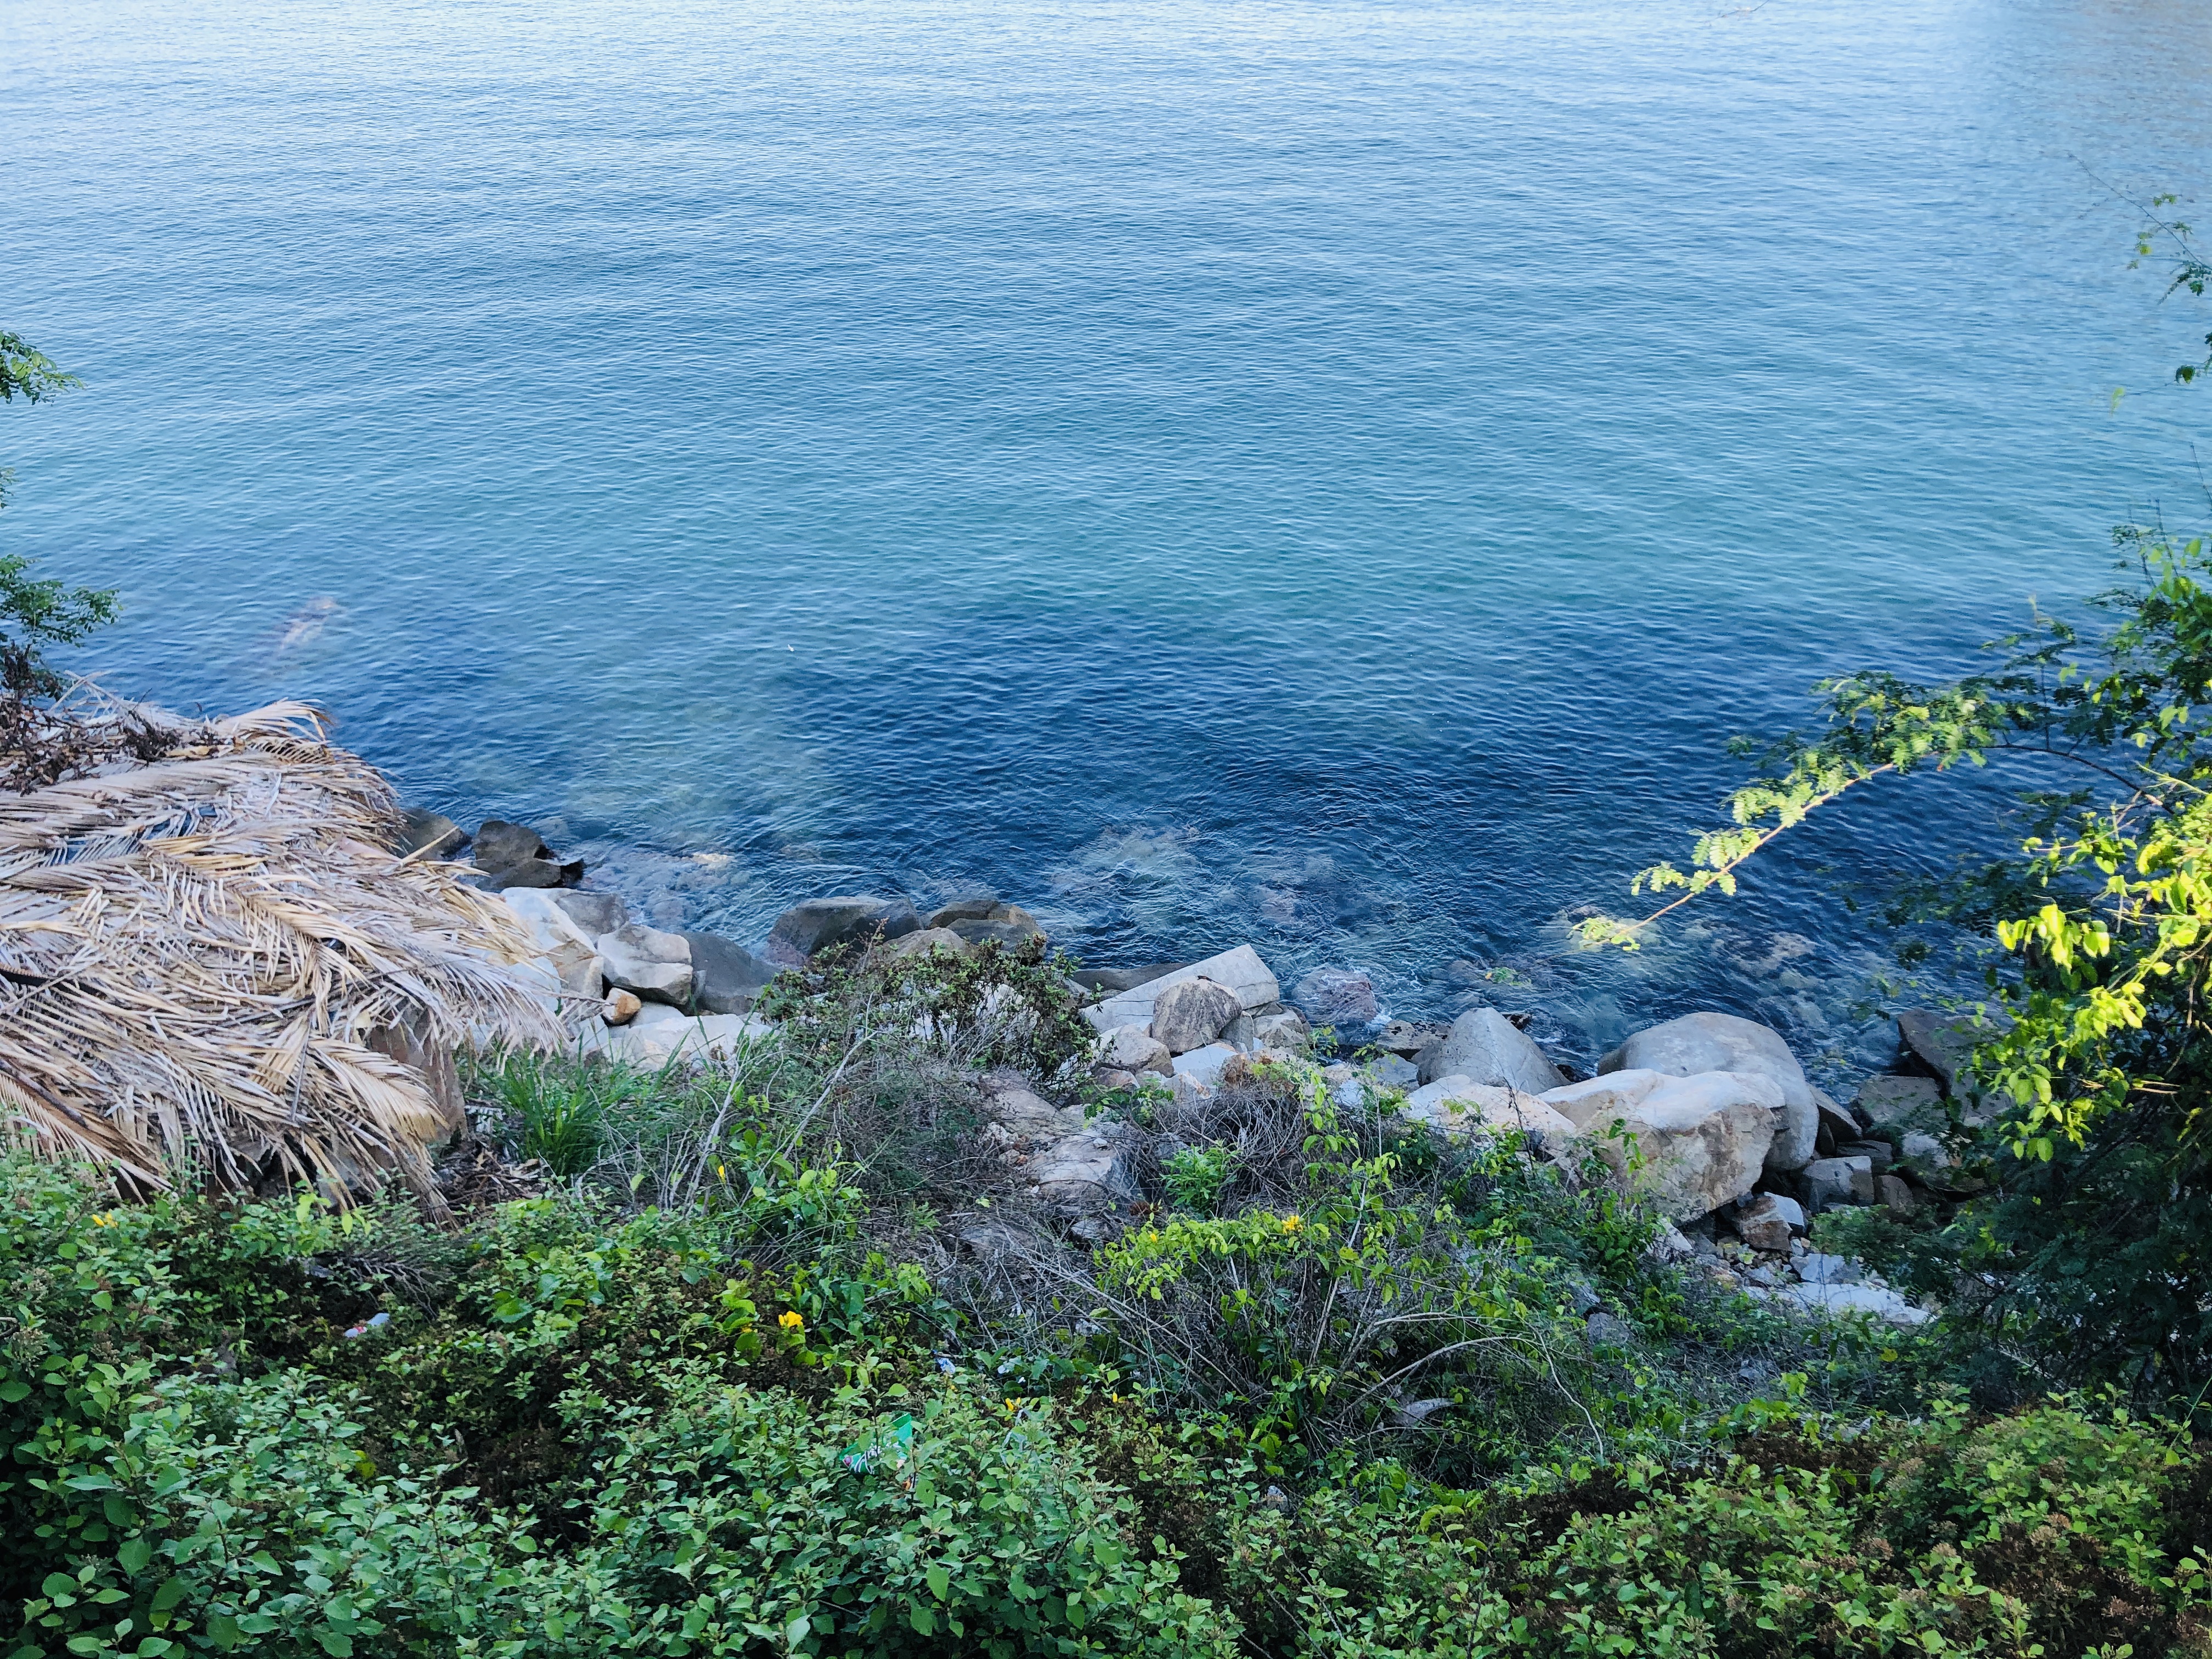
natural, body of water, water, sea, vegetation, coast, natural landscape, ocean, coastal and oceanic landforms, promontory, shore, wilderness, sky, bay, water resources, cape, rock, cove, headland, mountain, vacation, tourism, tropics, plant community, cliff, klippe, inlet, landscape, beach, plant, terrain, national park, peninsula, bight